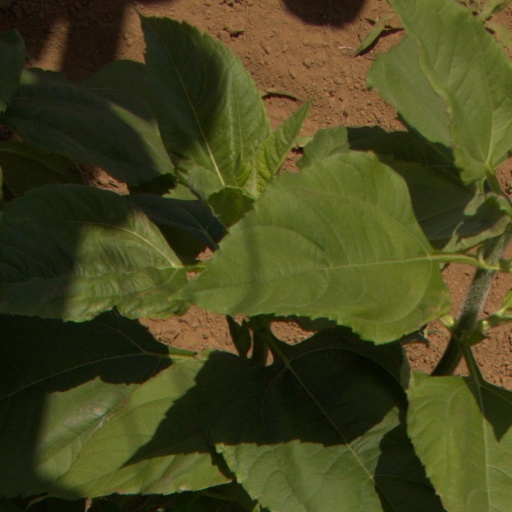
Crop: Jerusalem artichoke